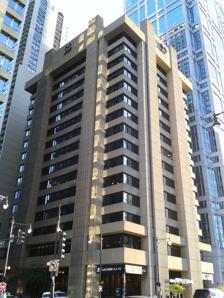
Building: Blue Cross-Blue Shield Building
Country: United States of America
Year built: 1968
Office building in Chicago The Blue Cross-Blue Shield Building The Blue Cross-Blue Shield Building is an office building in Chicago, Illinois . The building is located at 55 W Wacker Drive in the Loop in Downtown Chicago. It was designed in a Brutalist style by C.F. Murphy Associates . The building opened in 1968 as the headquarters for BlueCross BlueShield of Illinois. Foreign tenants of this Building includes the Taipei Economic and Cultural Office in Chicago (TECO-Chicago), the consular post of Taiwan in Illinois. References